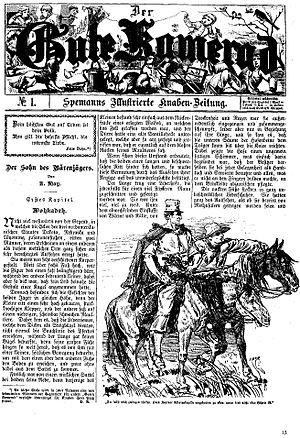
Der Gute Kamerad est une collection illustrée fameuse destinée aux garçons fondée en Allemagne en 1886 par Wilhelm Spemann à Munich. L'équivalent pour les filles était la collection Das Kränzchen.